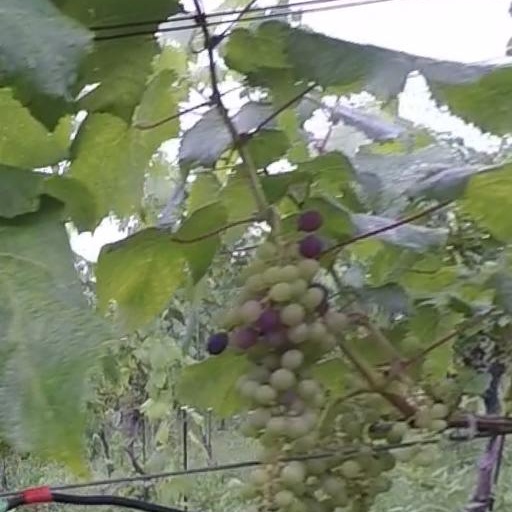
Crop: grape